Inkjet technology

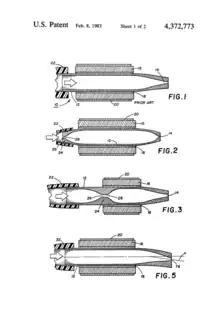
Laszlo Halasz in 1984

While CIJ has a straightforward drop creation and sophisticated drop trajectory manipulation, DOD has sophisticated drop creation and 'some' trajectory manipulation and alternate nozzle designs are possible. This single-nozzle inkjet technology is still in its early stages for those who want to investigate.